Baltimore Steam Packet Company

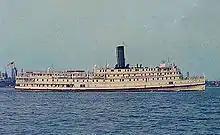
"City of Richmond"

Various travel writers in the 1950s extolled the pleasures of the nightly cruises and meals on the Old Bay Line's antique steamers. By the mid-1950s, however, improved highways and the increase in air travel meant that the Old Bay Line's 12-hour transit time between Baltimore and Norfolk was a comparatively slow means of transportation. Old Bay Line officials hoped that the steamship line's unique service might continue to appeal to travellers seeking the pleasures of a cruise on the scenic Chesapeake with fine dining en route and a well-furnished, private stateroom. The Sunday travel section of "The New York Times" in 1954 featured the "long established, more leisurely water route across Chesapeake Bay", as the writer described the Old Bay Line, recommending "the boat trip can be made comfortably and comparatively inexpensively every night between Baltimore, Old Point Comfort and Norfolk, and on alternate nights between Washington, D.C., and the Virginia communities".